Hangout Music Festival

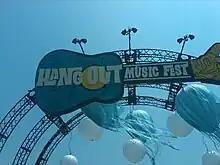
Festival entrance in 2011.

The 2011 festival took place on May 20–22, 2011. The headliners were Foo Fighters, Paul Simon, and Widespread Panic. Other notable performers included: The Black Keys, The Flaming Lips, My Morning Jacket, STS9, Bassnectar, Primus, Ween, Pretty Lights, Slightly Stoopid, Umphrey's McGee, The Avett Brothers, Big Gigantic, Motörhead, Cee-Lo Green, Girl Talk, Matisyahu, Warren Haynes Band, Grace Potter and the Nocturnals, Drive-By Truckers, Beats Antique, Easy Star All-Stars, Amos Lee, JJ Grey & MOFRO, Michael Franti and Spearhead, Old Crow Medicine Show, Keller Williams, Galactic, Trombone Shorty & Orleans Avenue, Portugal. The Man, Medeski, Martin and Wood, Xavier Rudd, Minus the Bear, Dead Confederate, Mariachi El Bronx, Civil Twilight, Rival Sons, Brandi Carlile, Karl Denson's Tiny Universe, SOJA, Railroad Earth, Greensky Bluegrass, Kristy Lee, Cas Haley, Jonathan Tyler and the Northern Lights, and Truth & Salvage Co.